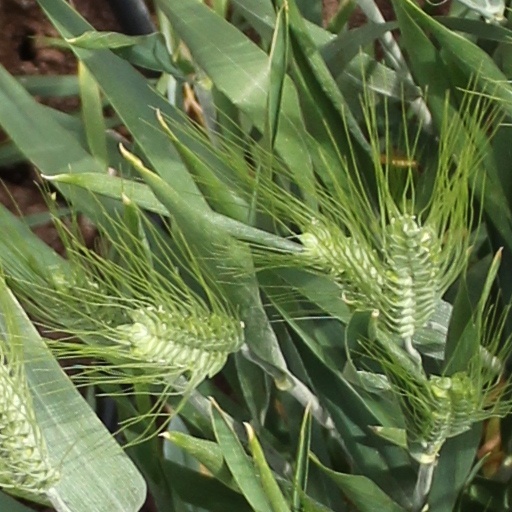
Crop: wheat